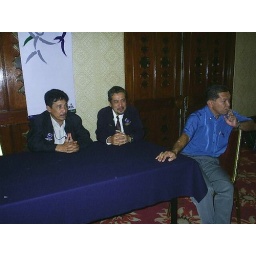
The JPN and PPD officers: En Nasir (left) and En Wan Zain (right, in blue and gray pants)